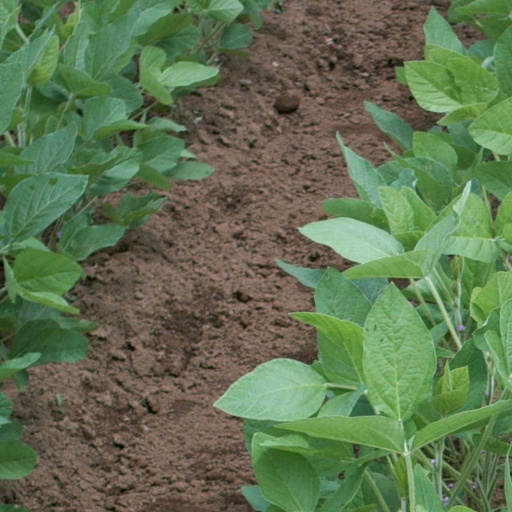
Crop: soybean